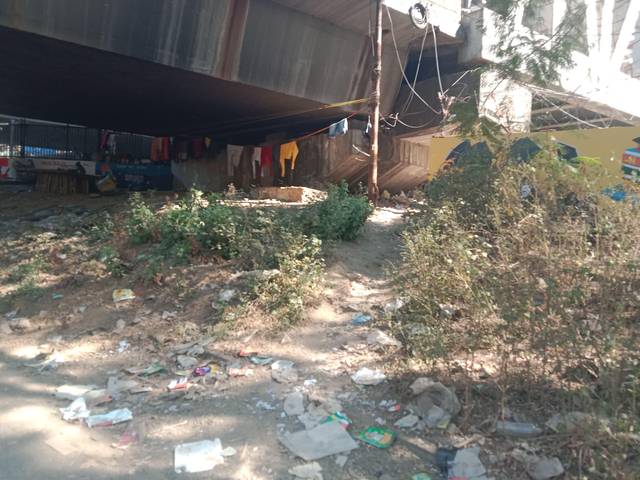
Region: India
Coordinates: 19.092, 72.903